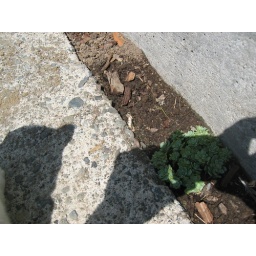
A girl and her kitty in the shadows